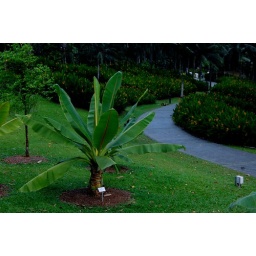
Trying to showcase the orange flowers in the background, don't think this succeeded very well =/